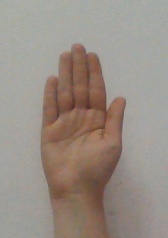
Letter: seen